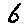
Label: 6